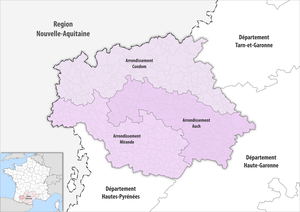
Le département du Gers comprend trois arrondissements.